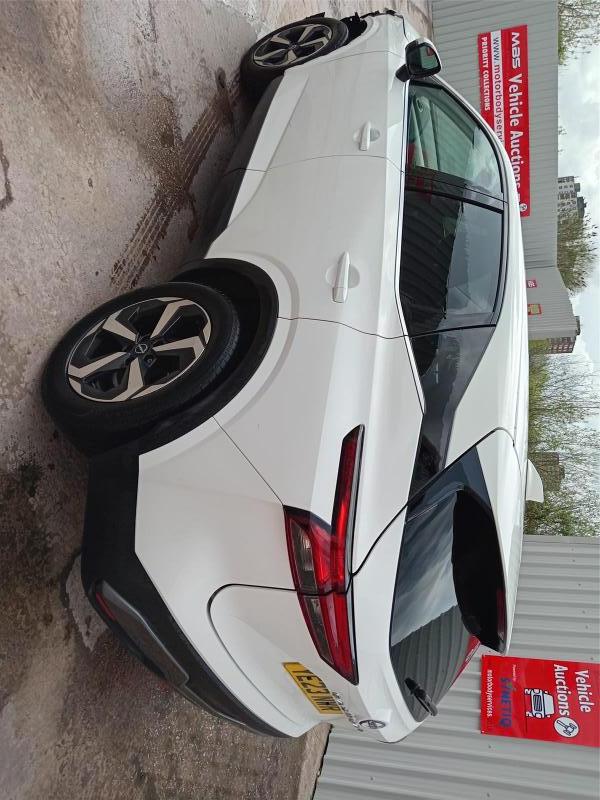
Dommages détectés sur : pare-choc avant, aile avant gauche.
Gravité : majeur